Chowrasta (Darjeeling)

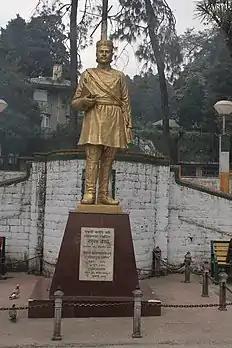
Bhanubhakta statue in Chowrasta

Chaurasta has a pigeon population and feeding them is a popular activity. Their droppings disfigure the Bhanubhakta statue and other stonework; the birds are not considered a health or public hazard.